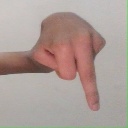
अक्षर: प